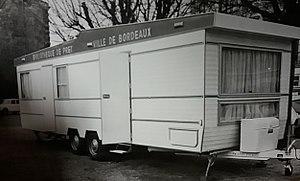
Bibliothèque de Bordeaux, ancien bibliobus. Fonds Jacques Yvon
Un bibliobus est un véhicule aménagé pour servir de bibliothèque. Système importé du Royaume-Uni et des Etats-Unis et repris par l'Association des bibliothécaires français lors de l'exposition coloniale internationale de 1931, son modèle est repris en 1933 par Victorine Vérineà Soissons, en 1934 par Henri Filipacchi et en 1938 par Henri Vendel, bibliothécaire à Châlons-en-Champagne qui sera à l'origine des premières tournées de la bibliothèque circulante de la Marne, où elle desservira 350 communes. Cette démarche sera reprise et généralisée peu après. En France, les bibliobus ont été dès le départ le principal instrument des bibliothèques centrales de prêt, créées en 1945 puis des bibliothèques départementales de prêt.